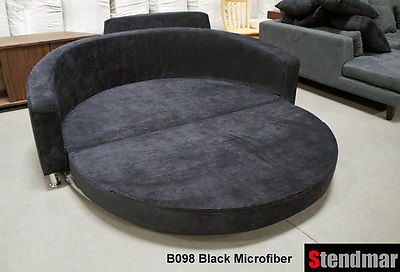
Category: sofa